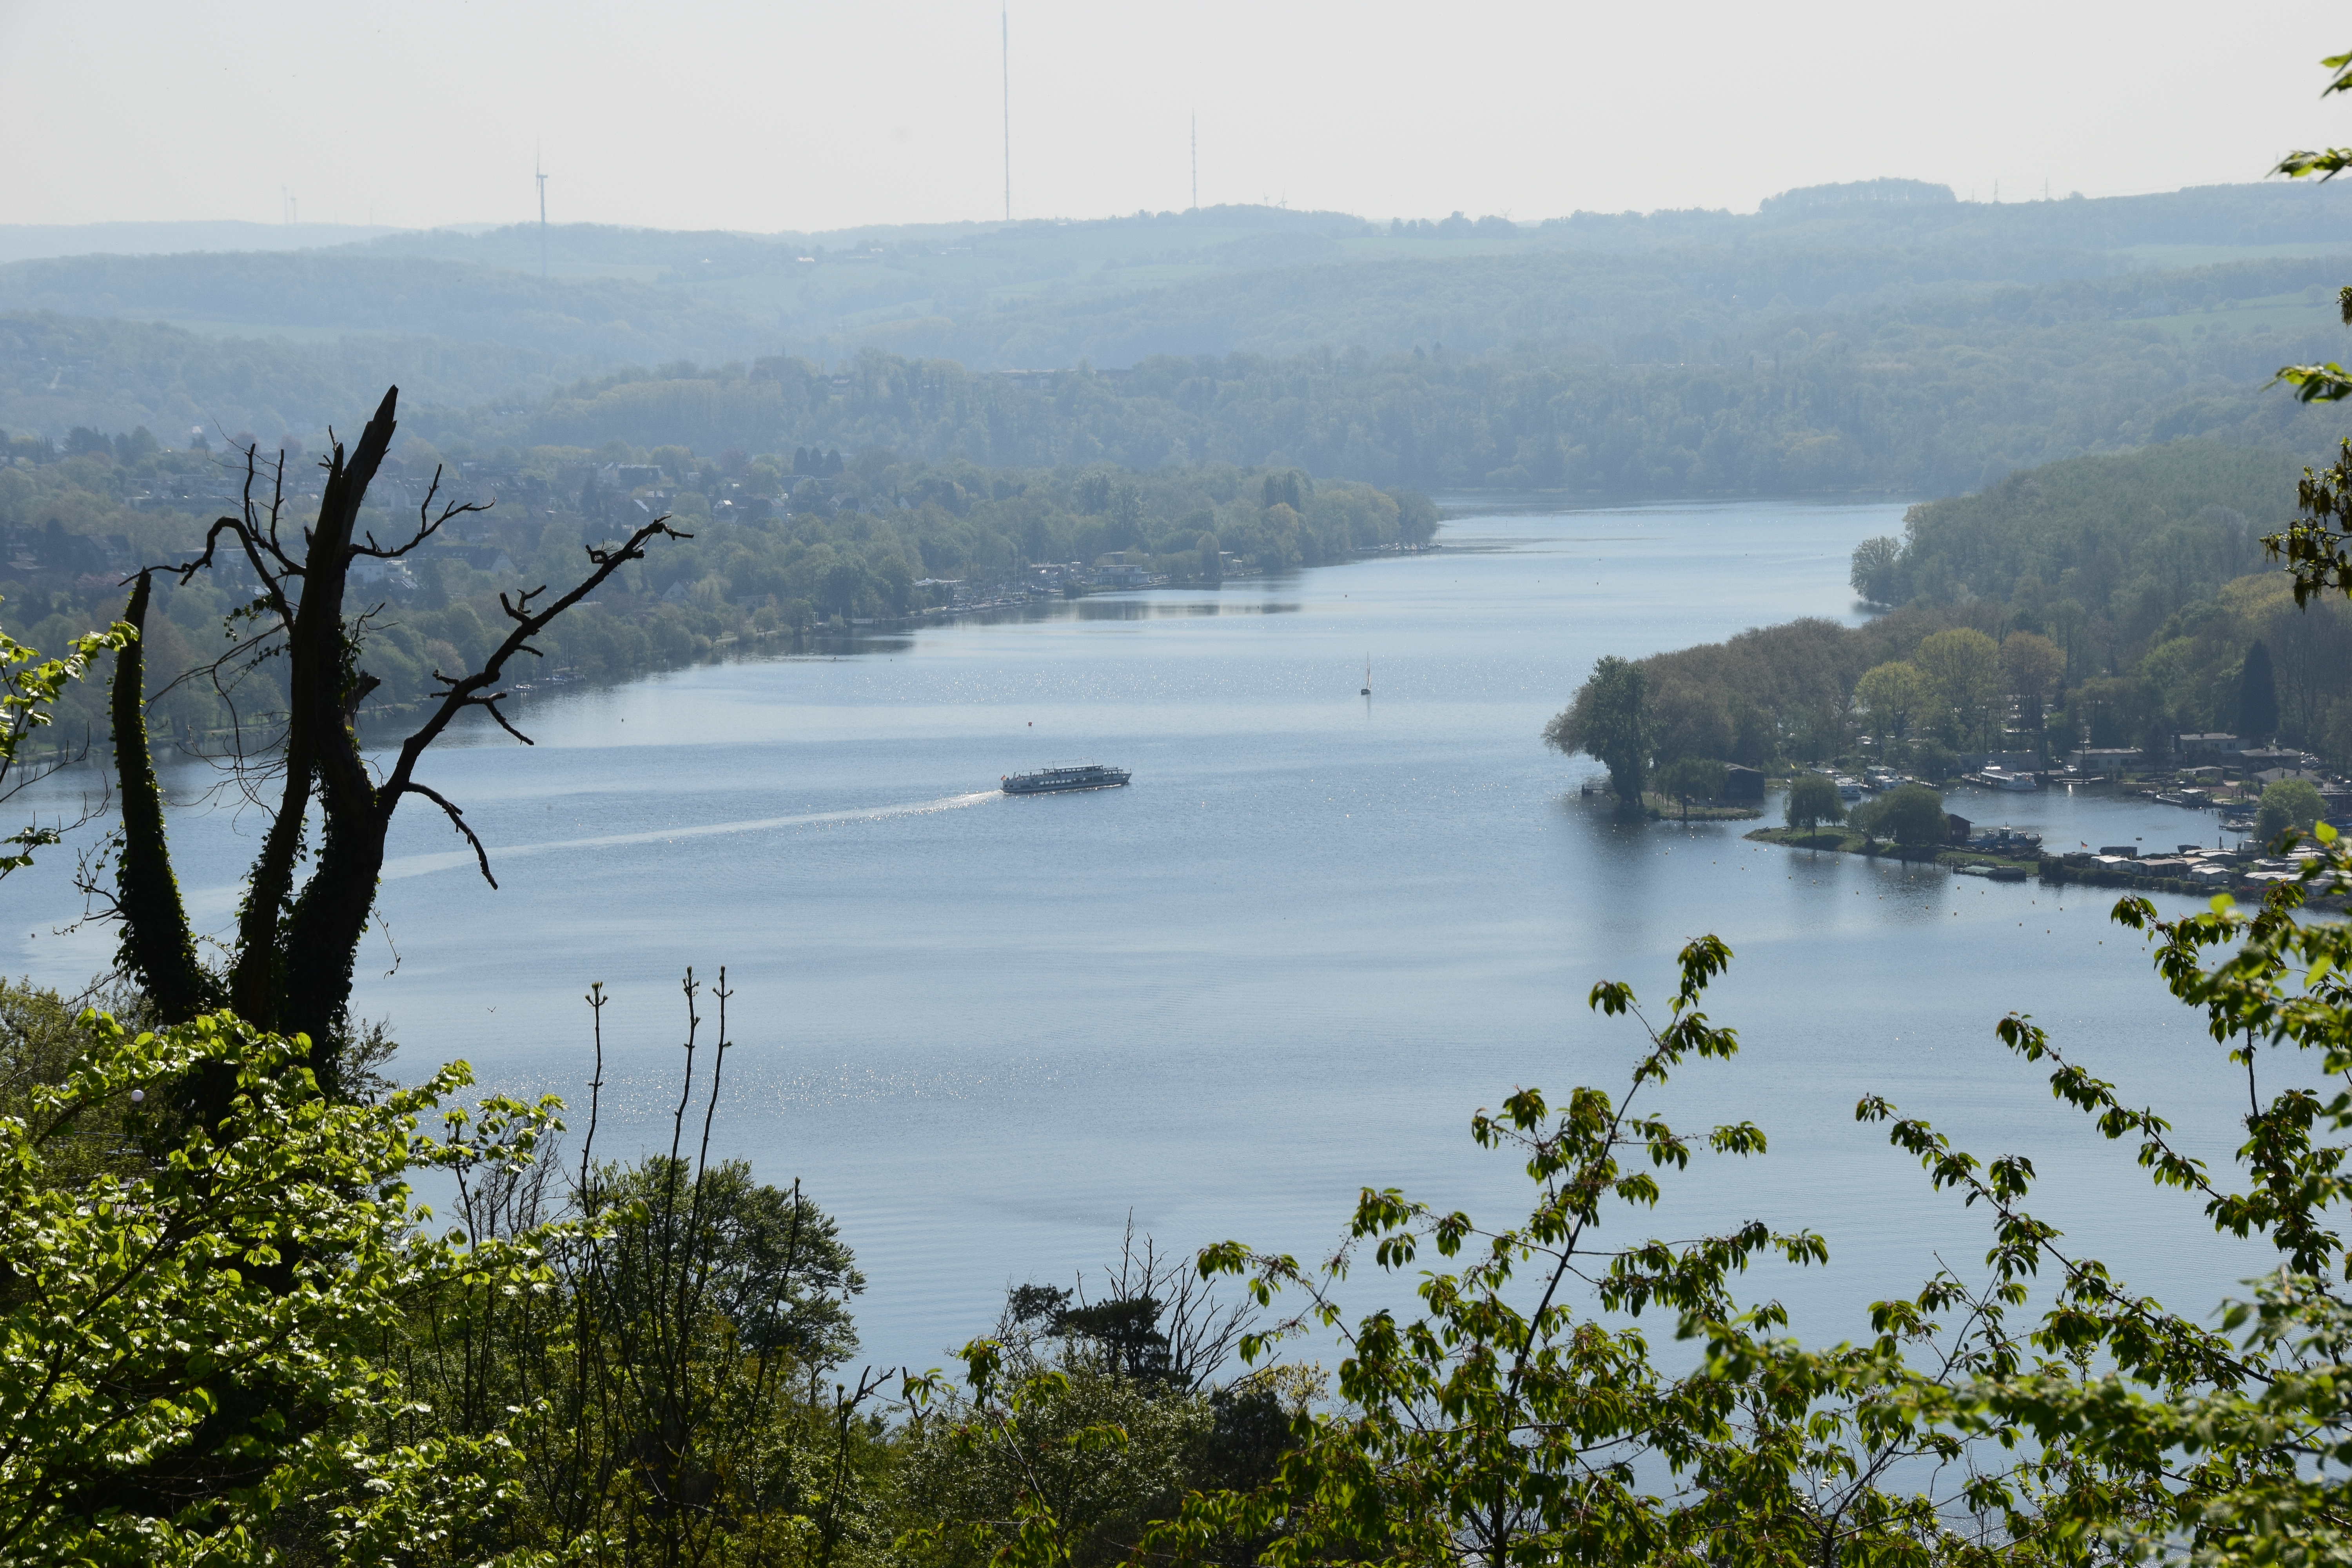
natural, water, sky, plant, water resources, boat, natural landscape, tree, highland, vegetation, lake, fluvial landforms of streams, mountain, coastal and oceanic landforms, bank, watercourse, landscape, waterway, watercraft, headland, shore, forest, hill, reservoir, hill station, horizon, wilderness, coast, lake district, loch, nature reserve, sound, river island, ocean, riparian zone, bay, channel, jungle, tourism, floodplain, inlet, tropics, promontory, mountain river, valdivian temperate rain forest, sea, cape, tropical and subtropical coniferous forests, vacation, city, island, mountain range, river, road